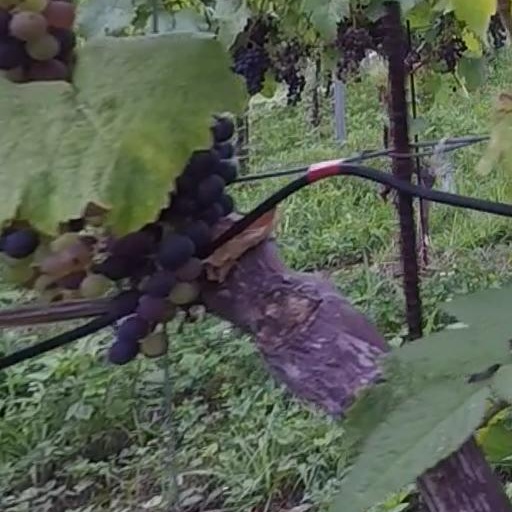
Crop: grape